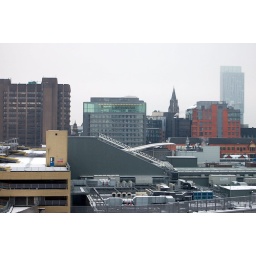
view over the roof of the arndale towards the townhall and beetham tower taken from the roof of shudehill bus station